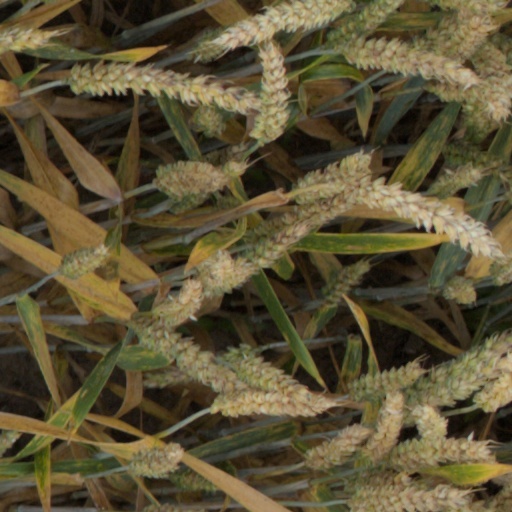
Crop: wheat